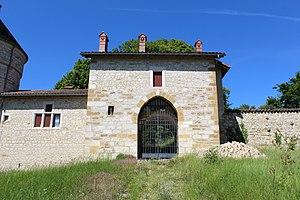
Château de Treffort, Val-Revermont.
Treffort est une ancienne commune française du département de l'Ain. Le 1ᵉʳ décembre 1972, la commune fusionne avec Cuisiat pour former la commune de Treffort-Cuisiat qui fusionne à son tour en 2016 avec Pressiat pour intégrer la commune nouvelle de Val-Revermont dont elle constitue une commune déléguée.